Added worker effect

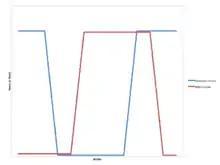
Simple model of the added worker effect after Shelly Lundberg's (1985)

The concept of “additional workers” appeared in empiric studies on unemployment in the United States during the Great Depression conducted in 1940 by economists Wladimir S. Woytinsky and Don D. Humphrey (Humphrey, 1940, p. 412). Humphrey's study did not find any observable added worker effect, but it did not deny that added workers participated in the market (Humphrey, p. 415). He challenged the validity of Woytinsky's study in the absence of a time series analysis.